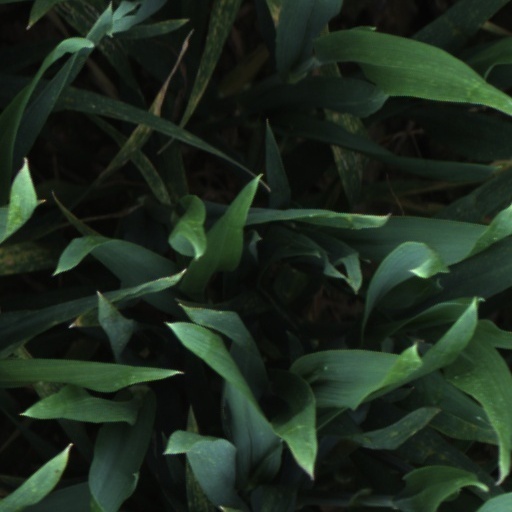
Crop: wheat